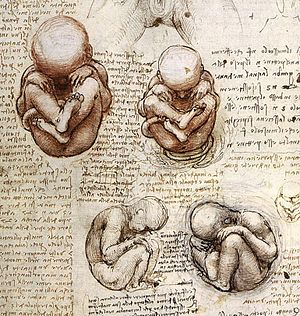
Udviklingsbiologi
"""Vy over et foster i livmoderen"", Leonardo da Vinci, ca. 1510-1512. Emnet fosterudvikling er en stor del af udviklingsbiologi."
Udviklingsbiologi er studiet af den proces hvormed en organisme gror og udvikles. Moderne udviklingsbiologi studerer den genetiske kontrol over cellevækst, -differentiering og "-morfogenese", som er den proces, der giver anledning til væv, organer og anatomi.